Recursive Internetwork Architecture

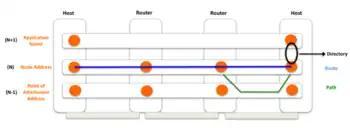
Figure 4. Illustration of Saltzer's theory on naming and addressing.

Saltzer took his model from operating systems, but the RINA authors concluded it could not be applied cleanly to internetworks, which can have more than one path between the same pair of nodes (let alone whole networks). Their solution is to model routes as sequences of nodes: at each hop, the respective node chooses the most appropriate attachment point to forward the packet to the next node. Therefore, RINA routes in a two-step process: first, the route as a sequence of node addresses is calculated, and then, for each hop, an appropriate attachment point is selected. These are the steps to generate the forwarding table: forwarding is still performed with a single lookup. Moreover, the last step can be performed more frequently to exploit multihoming for load balancing.